Jorge Posada

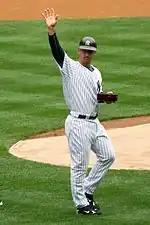
Posada receiving his championship ring from the 2009 World Series

Posada hit the first regular-season home run in the new Yankee Stadium on April 16, 2009, against Cliff Lee of the Cleveland Indians. During a game against the Toronto Blue Jays on September 15, 2009, Posada took exception to a pitch that was thrown behind him by Jesse Carlson. Posada walked and later scored on an RBI single by Brett Gardner. After Posada crossed home plate, he bumped into Carlson and was then ejected after taunting Carlson. Posada then charged at Carlson, igniting a bench-clearing brawl. Posada and Carlson were each suspended for three games for their roles in the brawl. Posada finished the 2009 season with a .285 batting average, 22 home runs, and 81 RBIs. During the 2009 postseason, Posada had a .276 batting average and two home runs. The Yankees won the 2009 World Series against the Philadelphia Phillies.